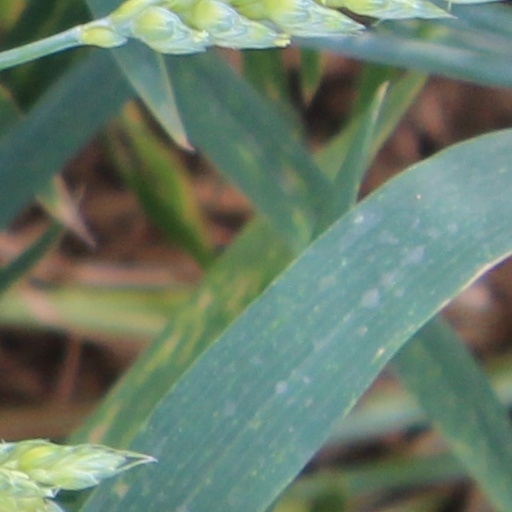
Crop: wheat